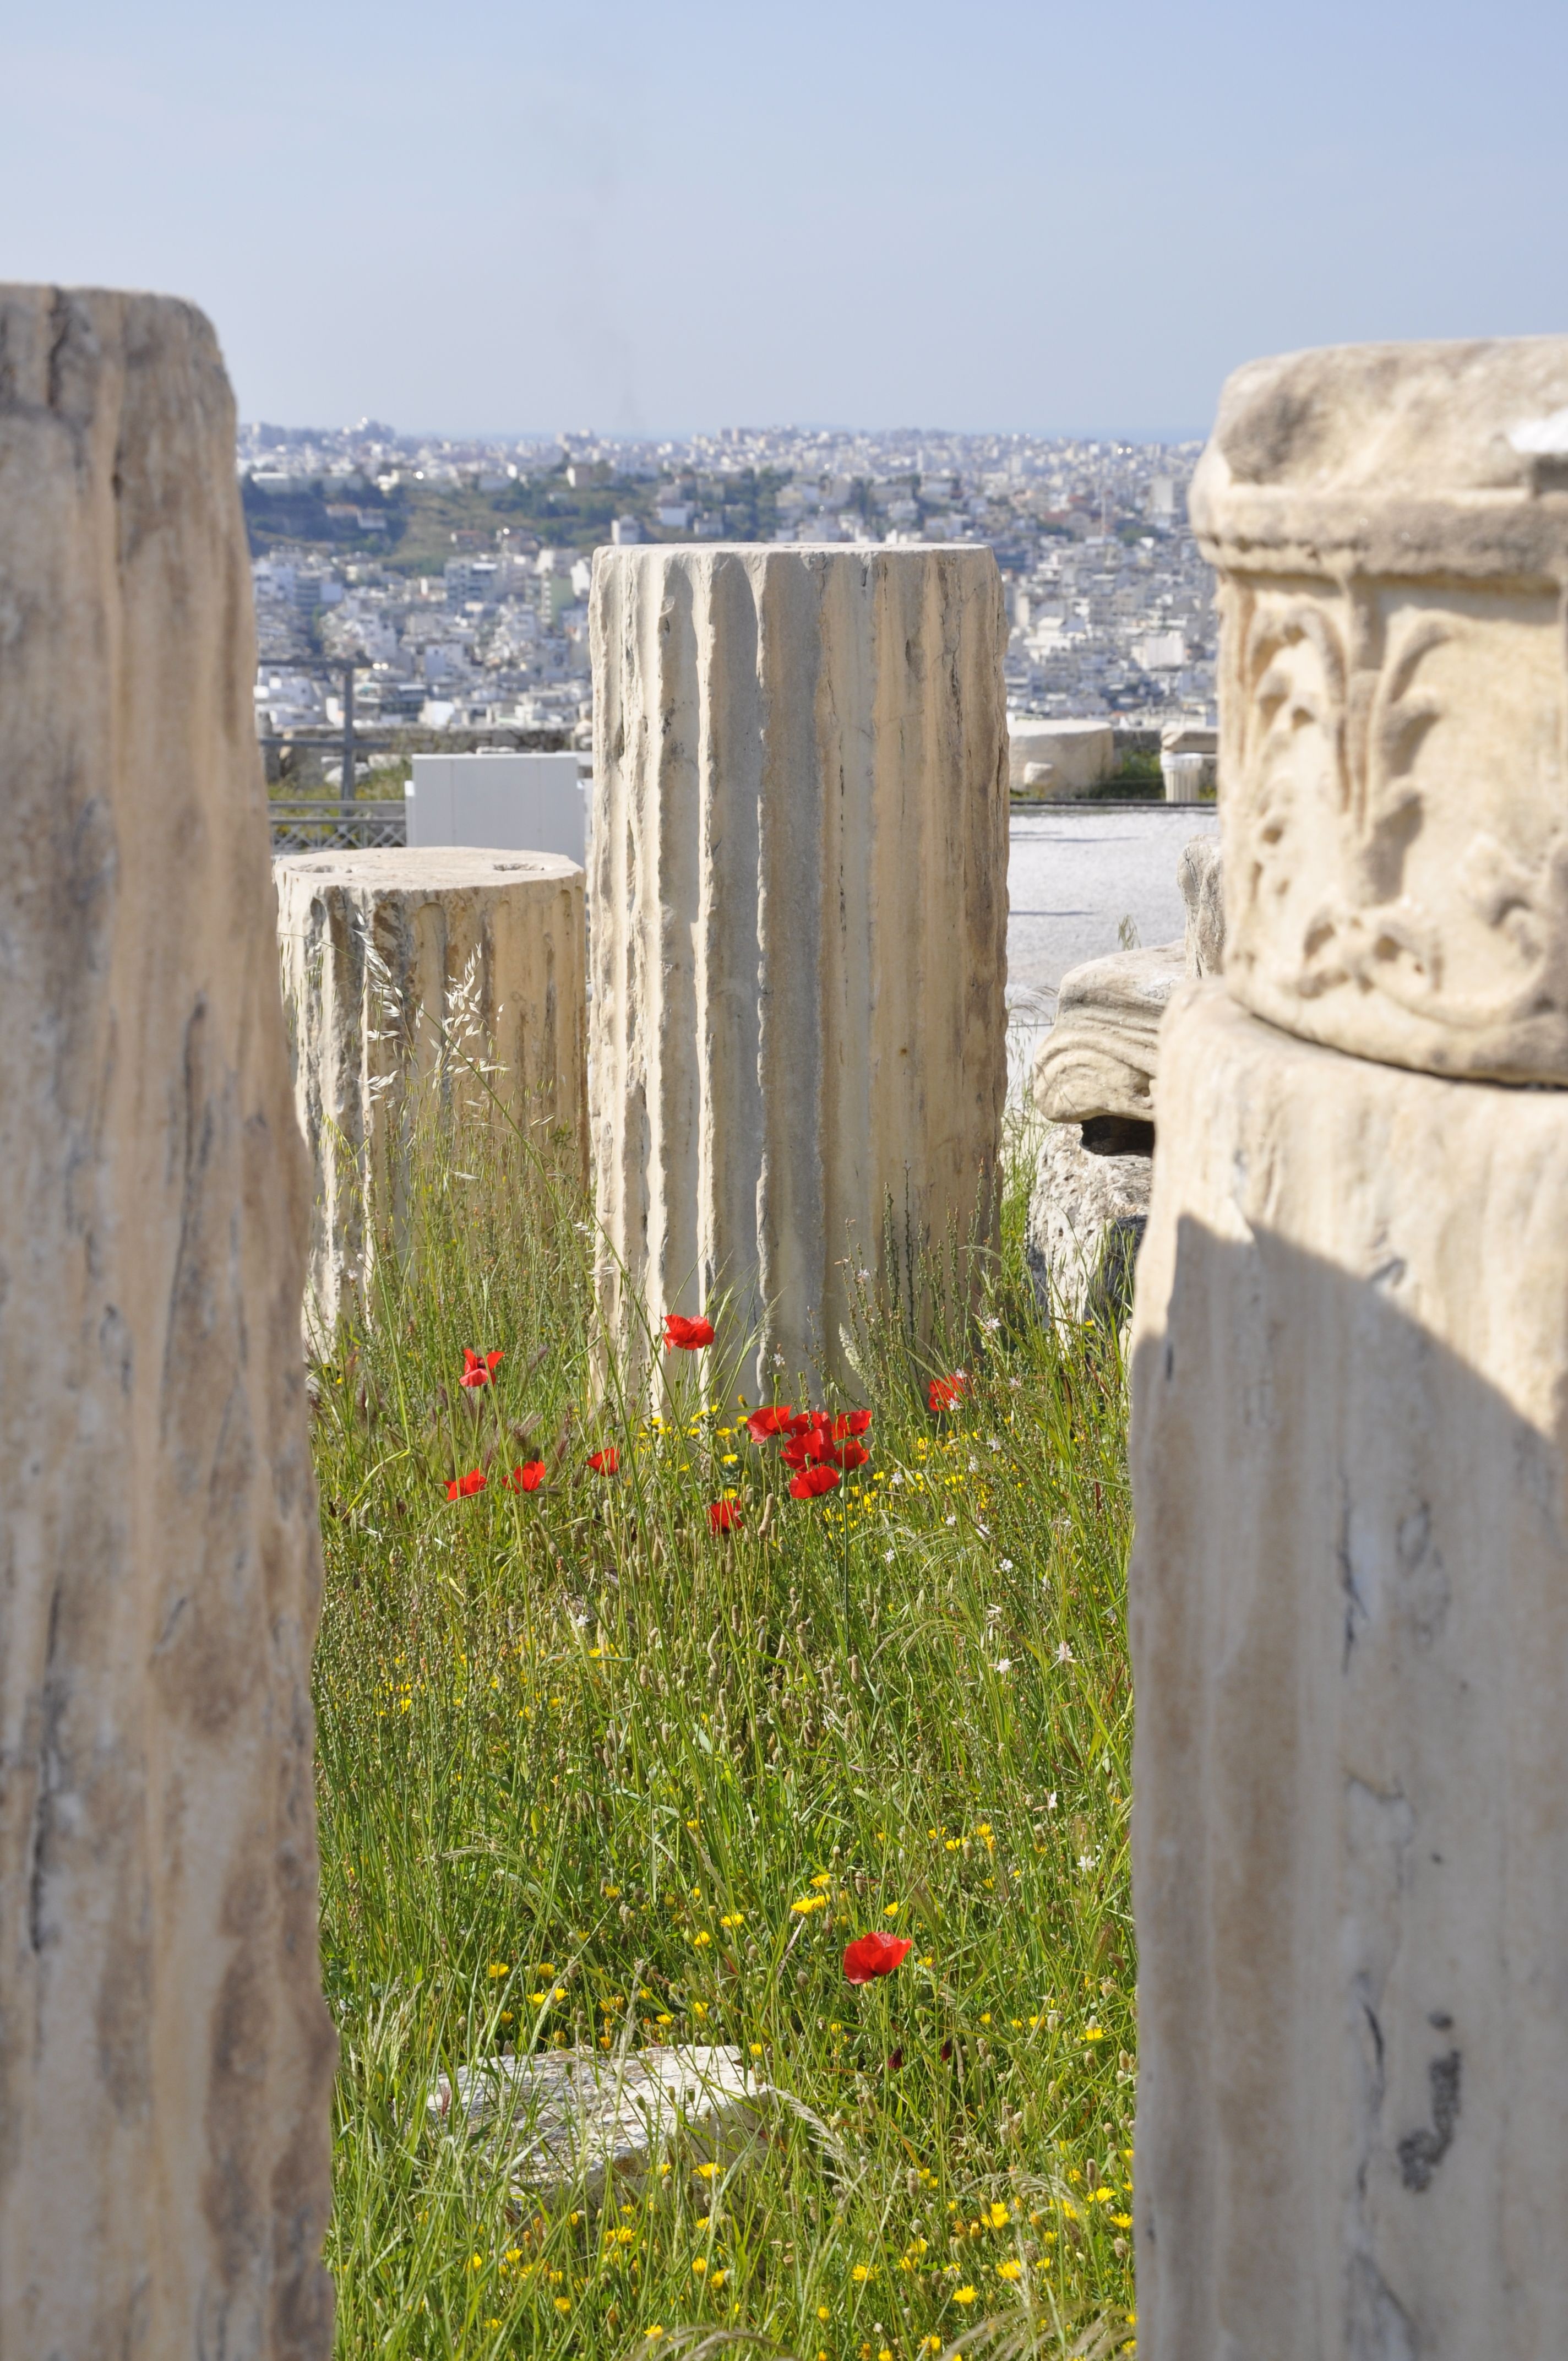
rock, structure, antique, building, wall, monument, cliff, column, greek, holiday, terrain, places of interest, temple, ruins, columns, marble, unesco, poppy, monolith, athens, temple complex, ancient history